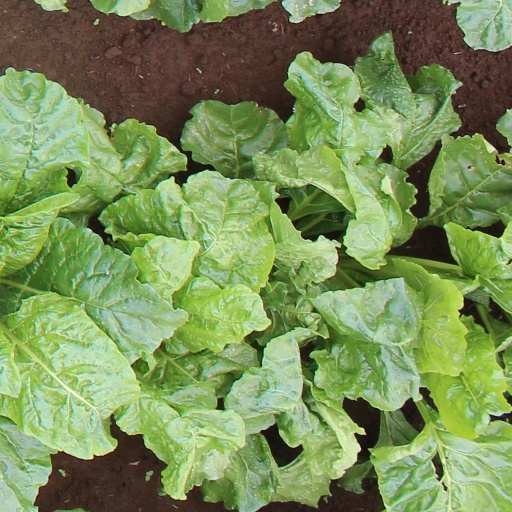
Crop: sugar beet